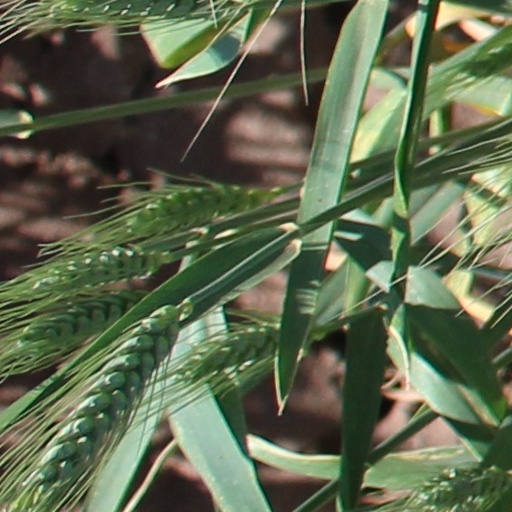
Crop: wheat